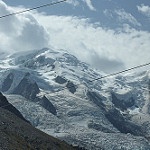
Label: glacier